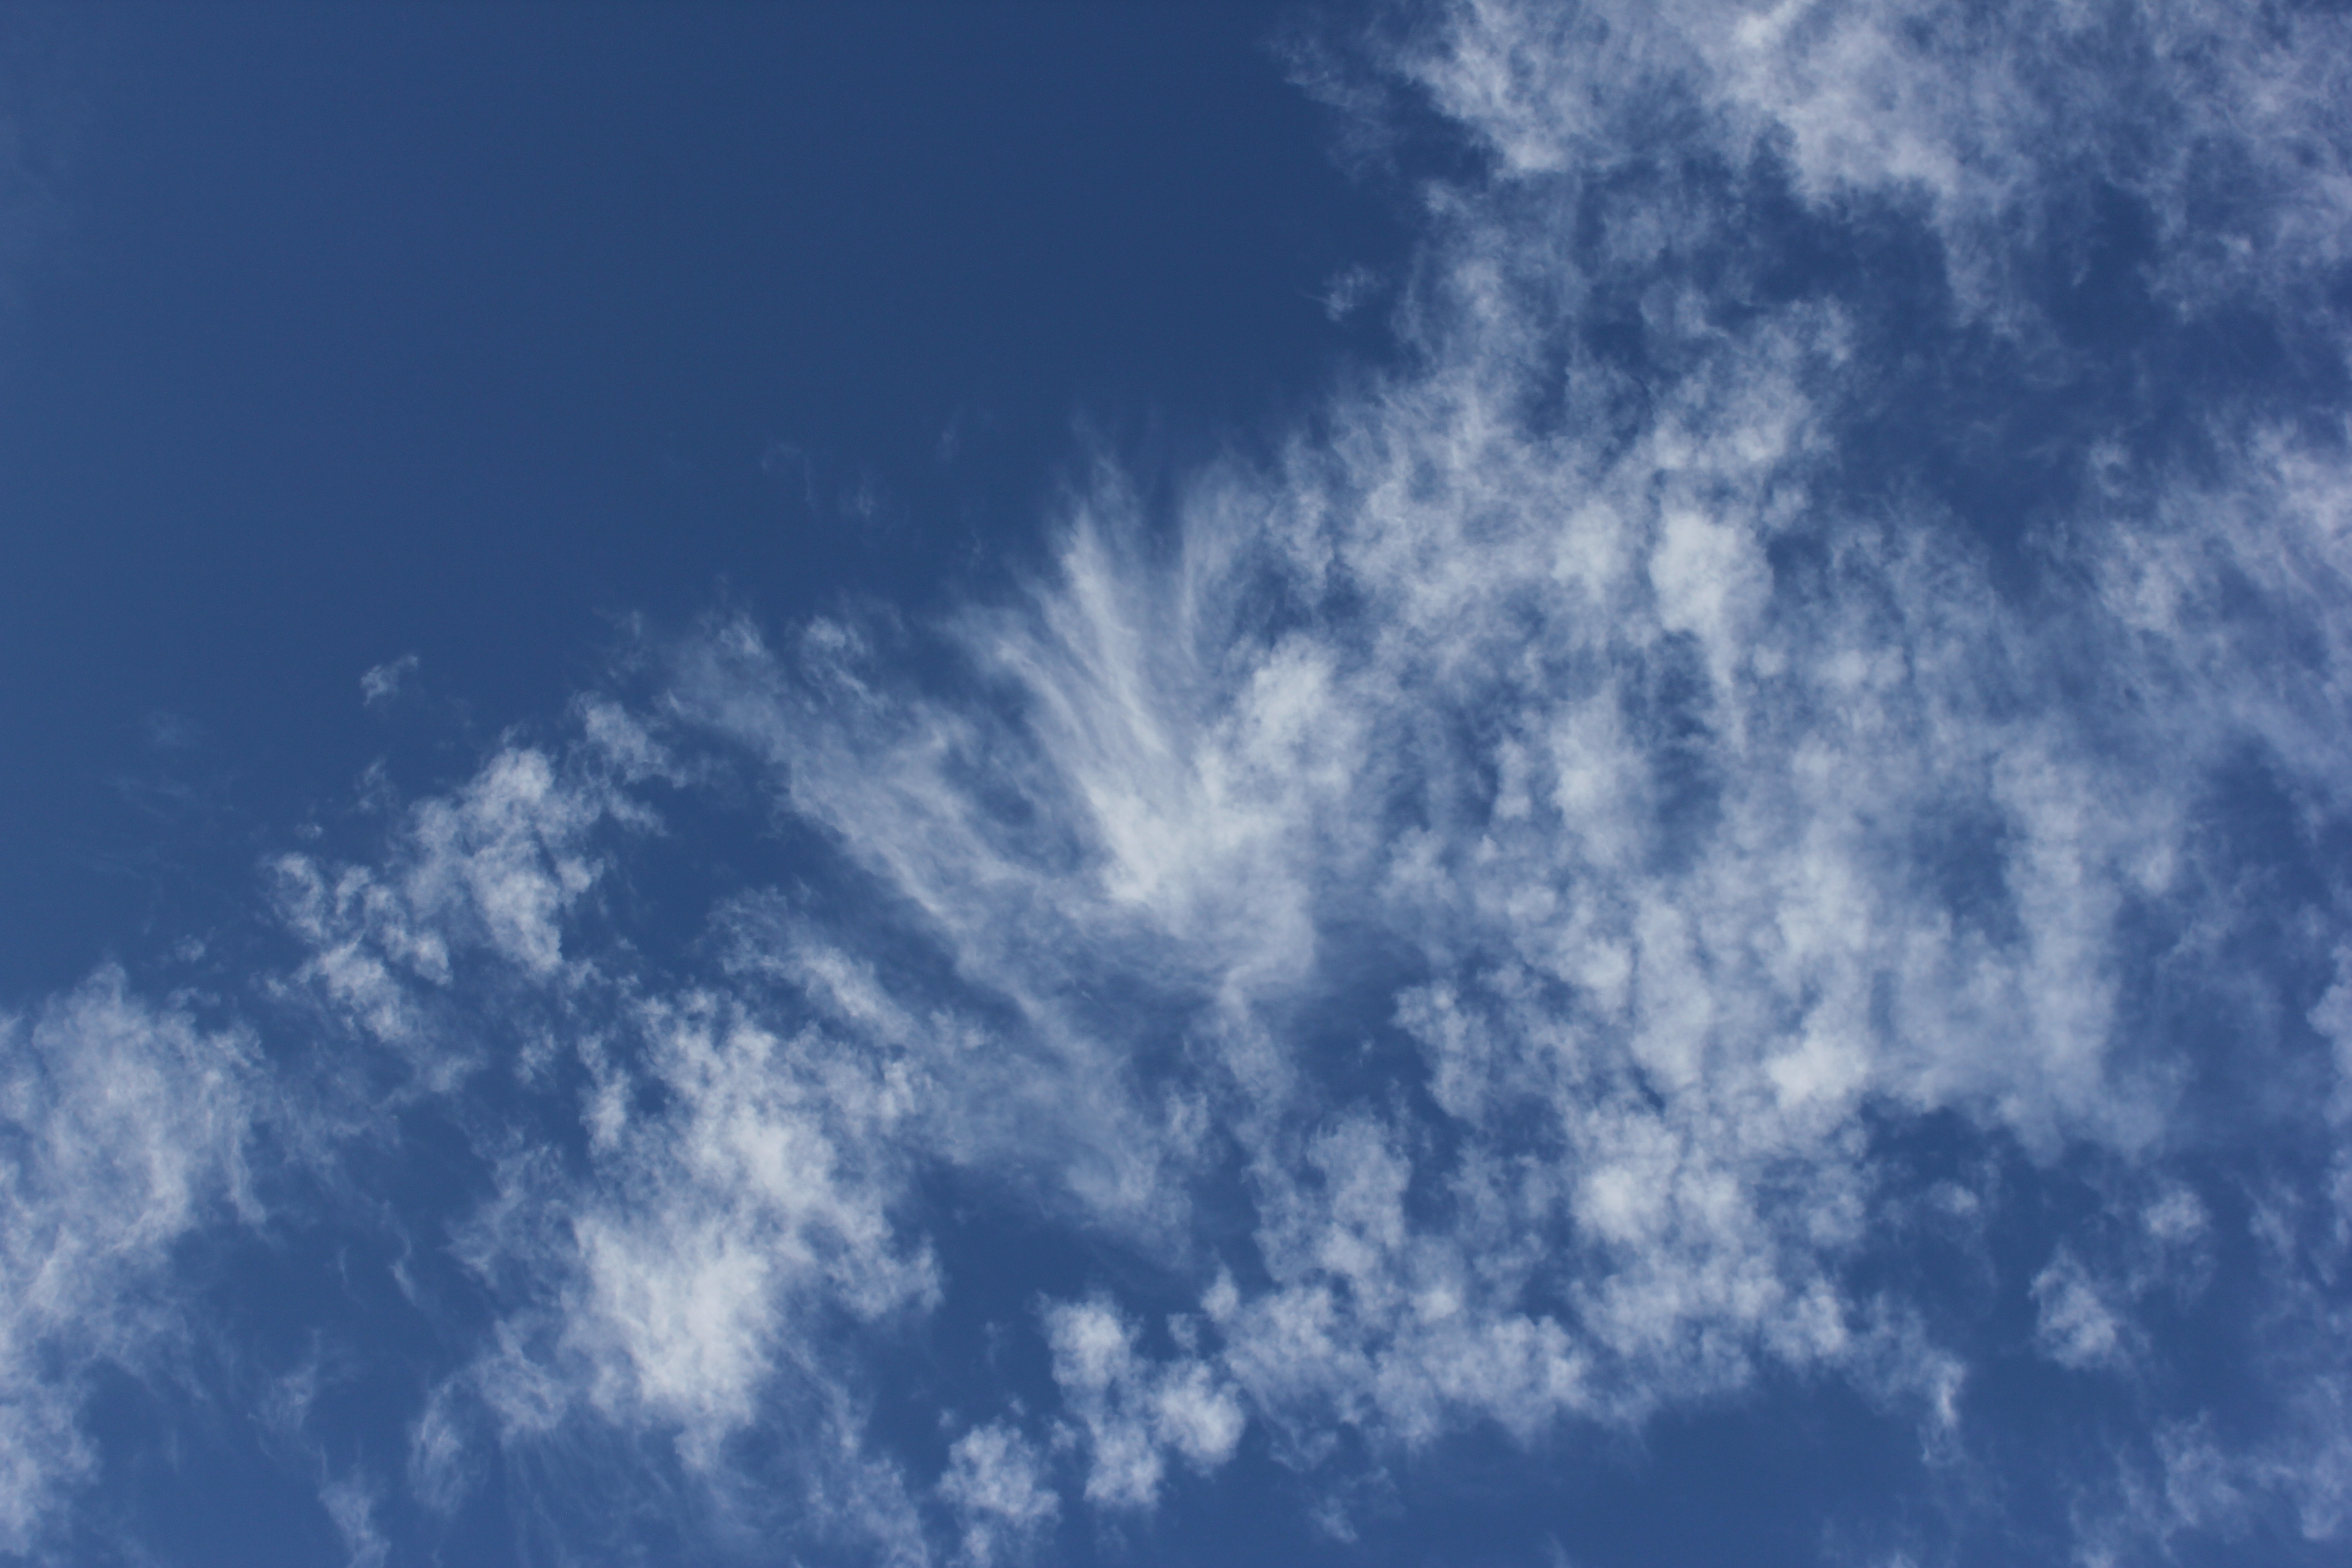
Cloud type: Cirrus